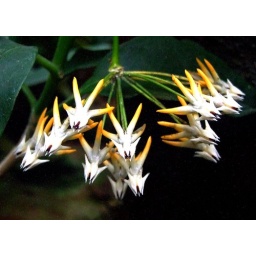
This photo was taken in the green house at Hong Kong Zoological &amp;amp; Botanical Garden, Hong Kong.